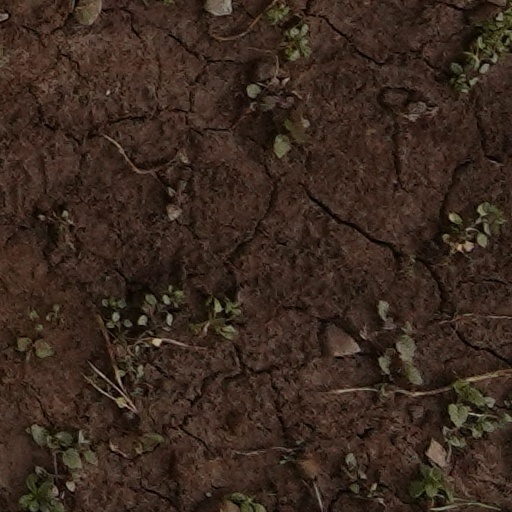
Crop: wheat